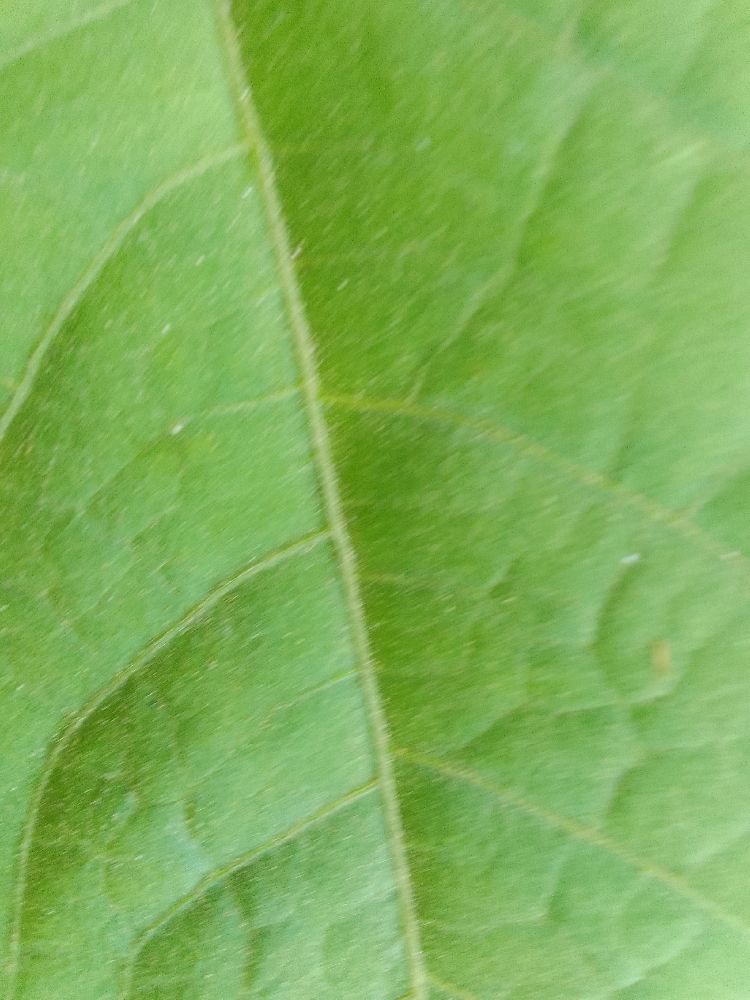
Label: healthy